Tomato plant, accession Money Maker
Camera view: tilt-top (135 deg); turntable rotation: 300 degrees
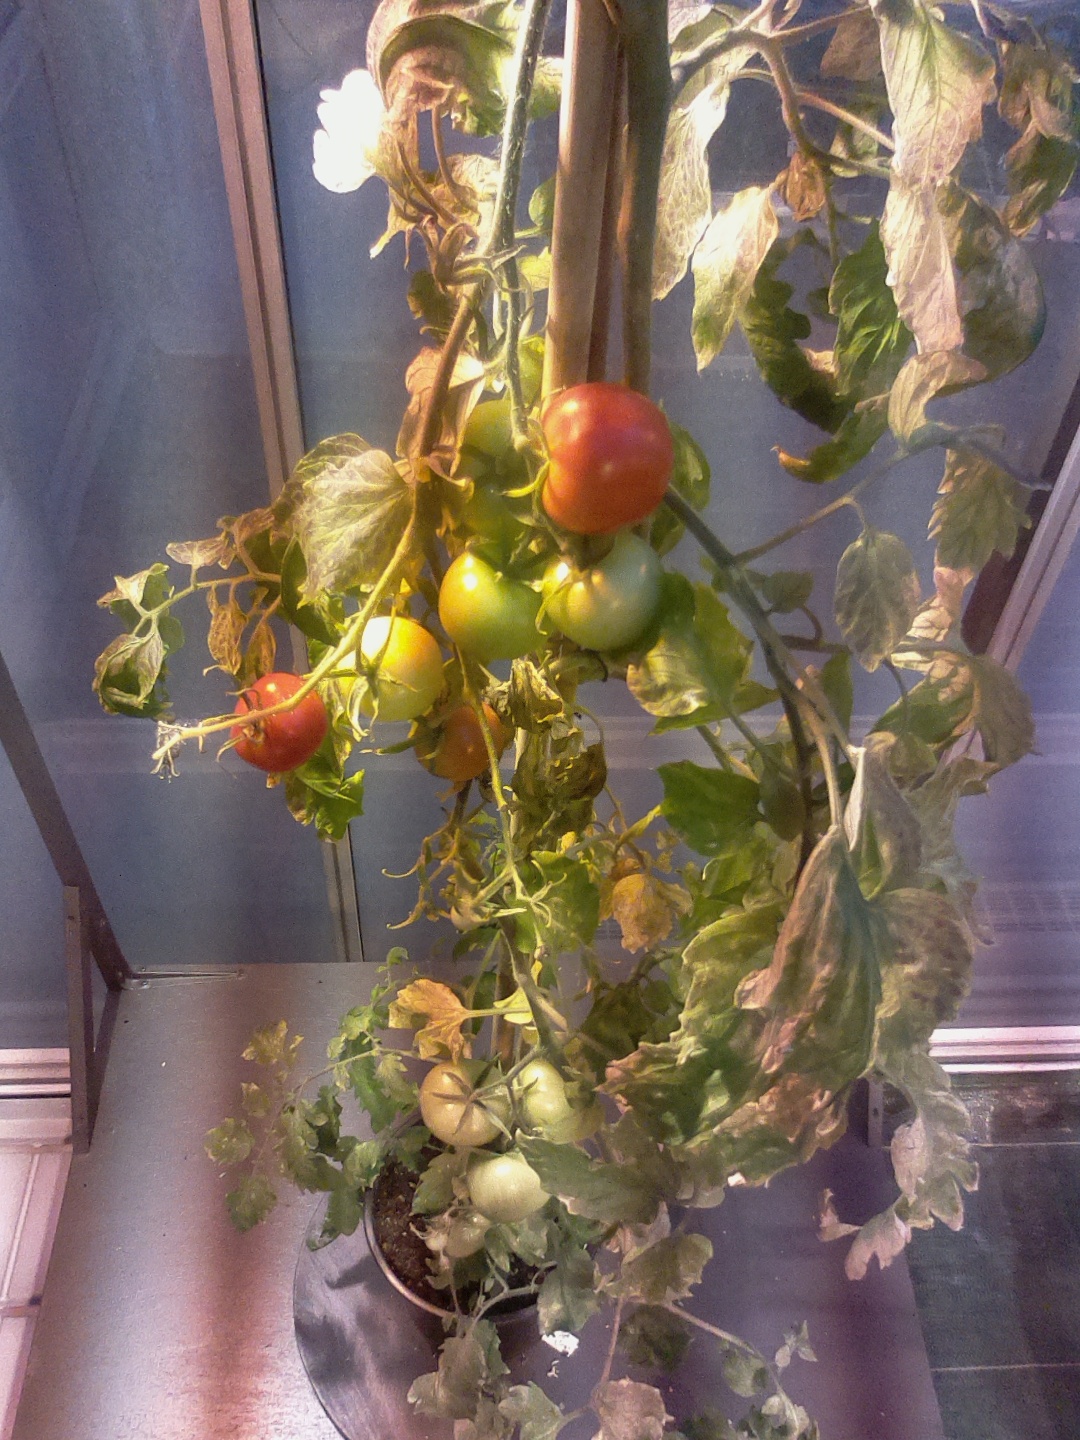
BBCH growth stage 82: 20%-30% of fruits show typical fully ripe color